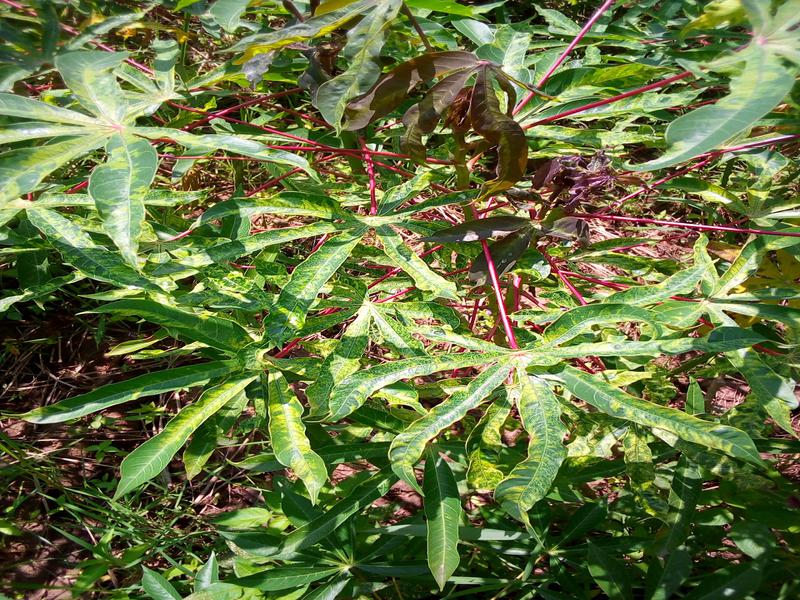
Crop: cassava
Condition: mosaic_disease